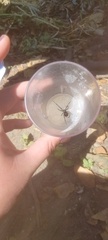
Species: Lactrodectus_hesperus